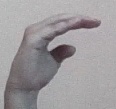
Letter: jeem